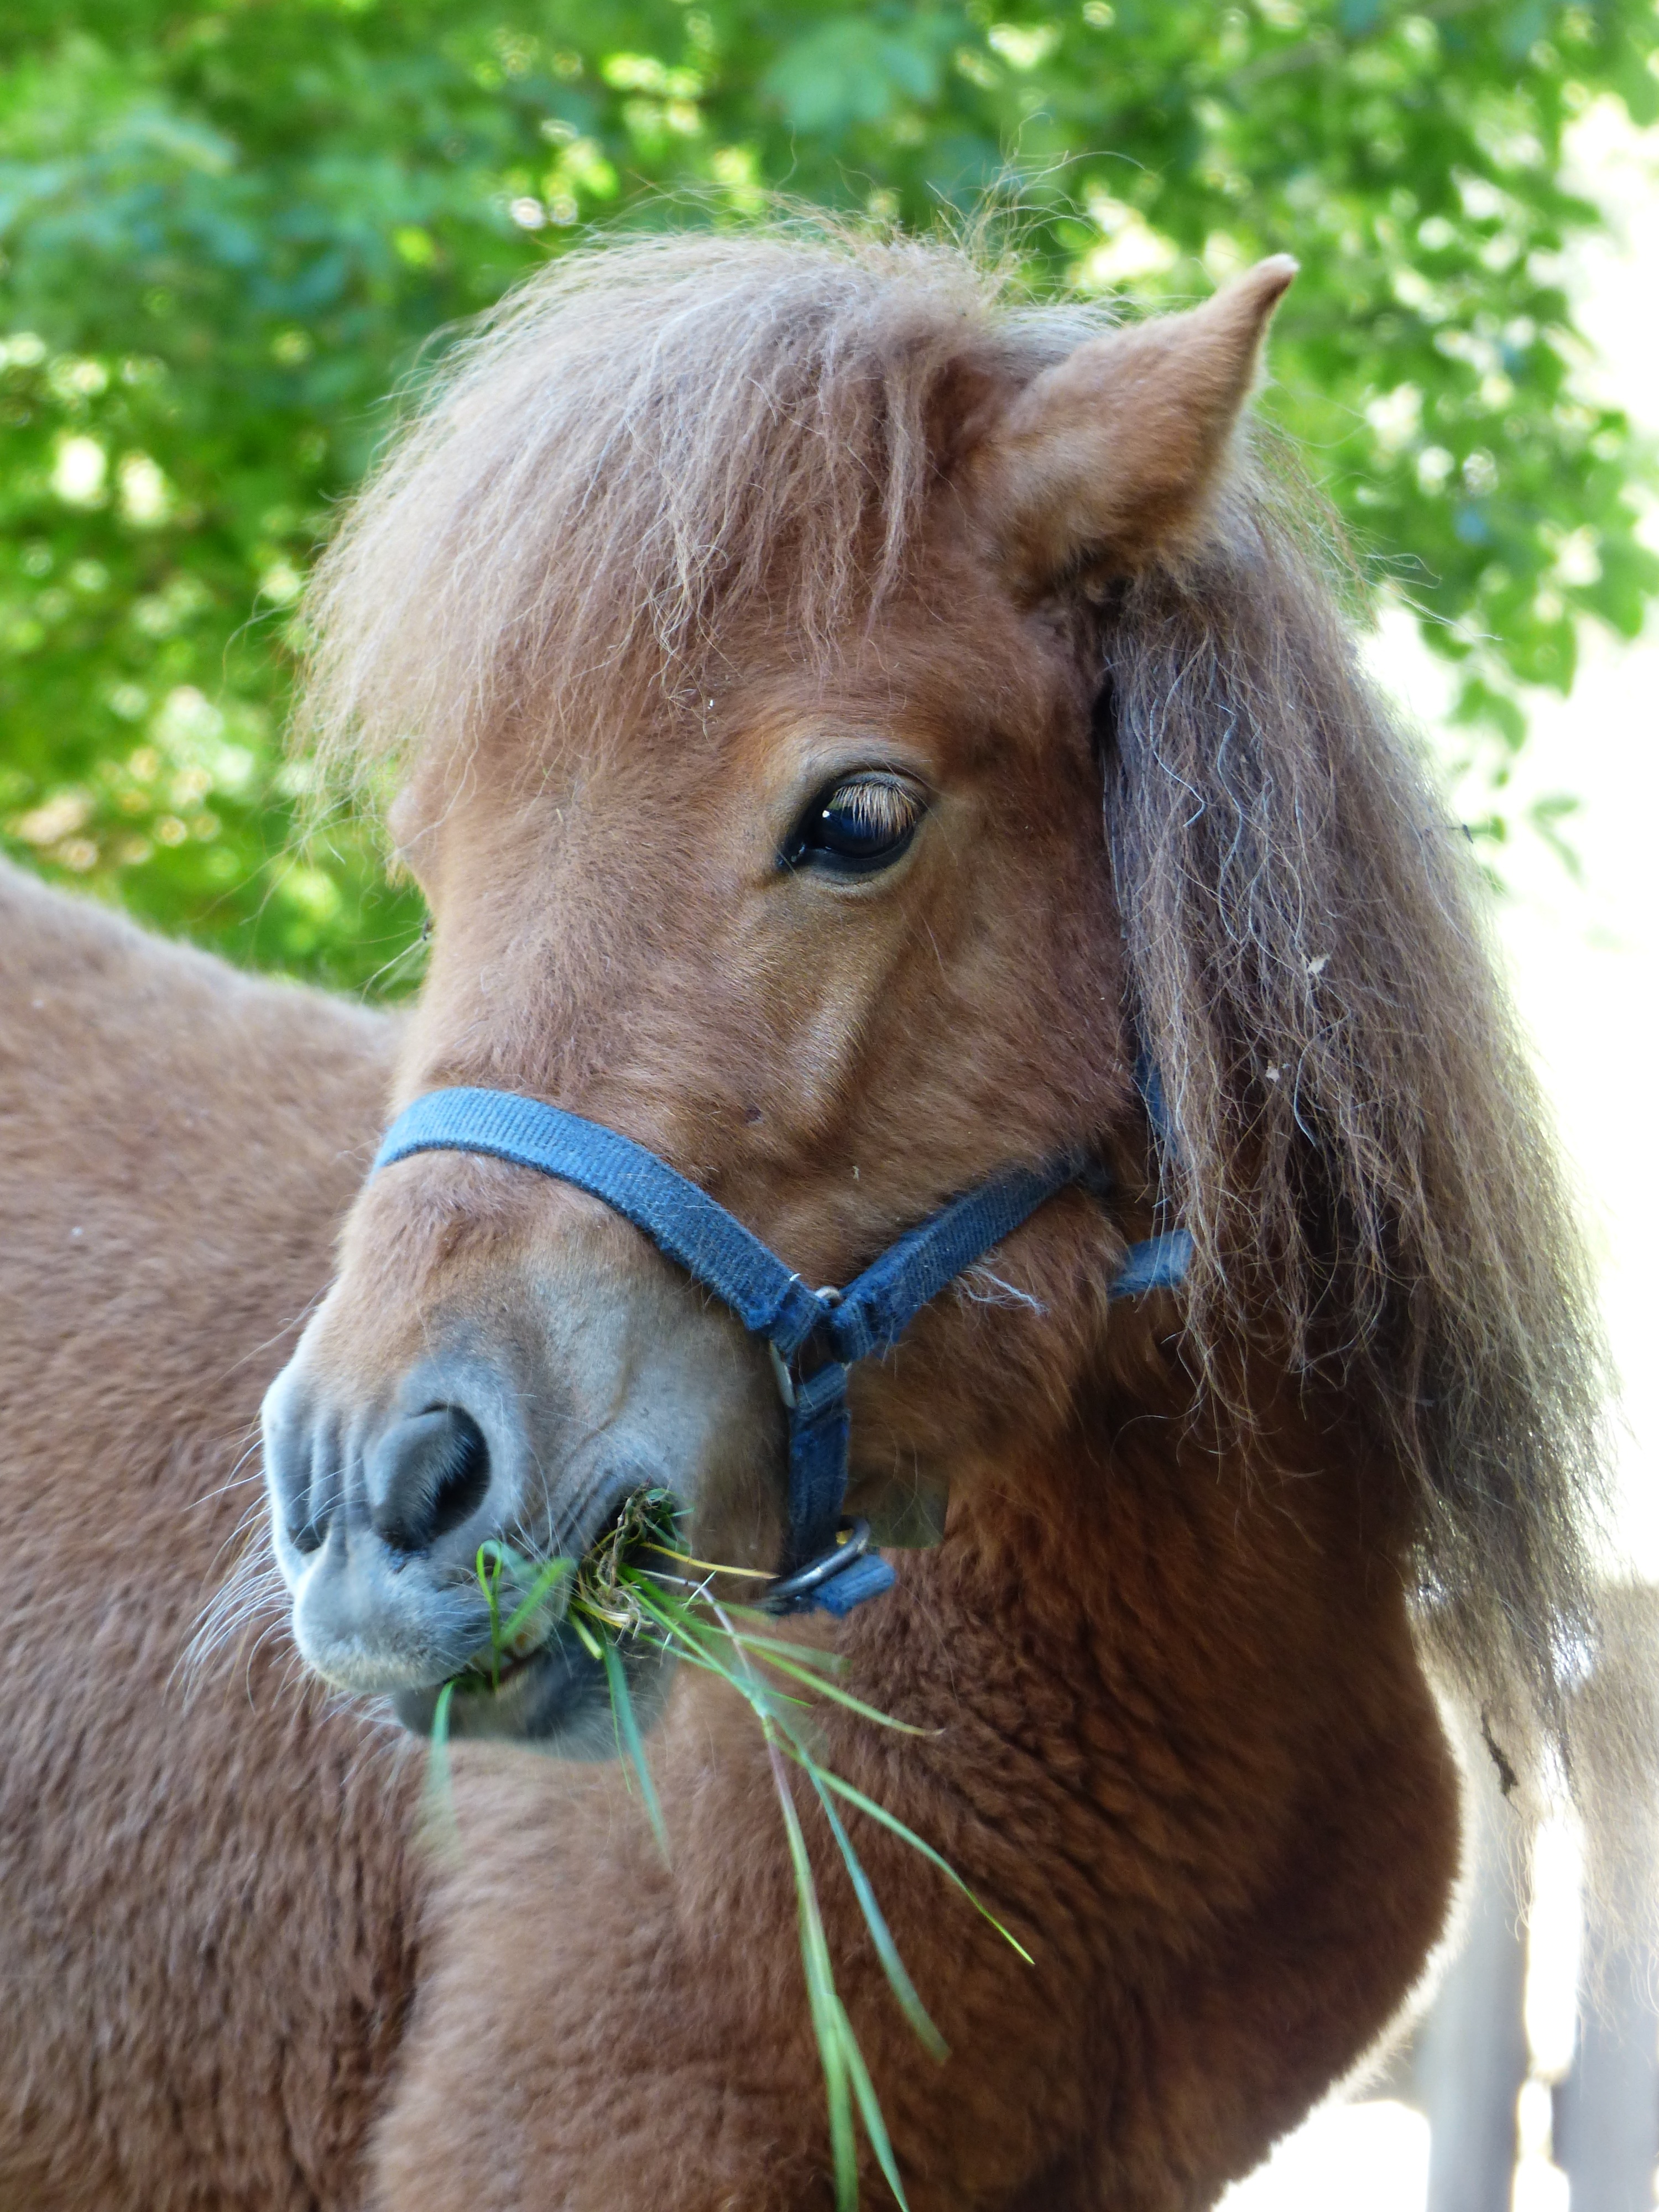
grass, sweet, animal, fur, pasture, horse, mammal, stallion, mane, eat, fauna, pony, vertebrate, mare, nice, wuschelig, shetland pony, horse like mammal, mustang horse